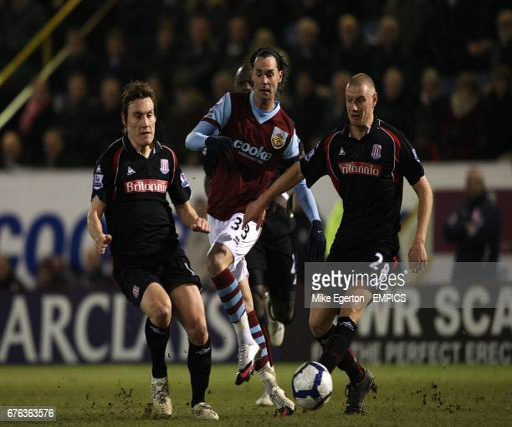
battles for the ball with football players